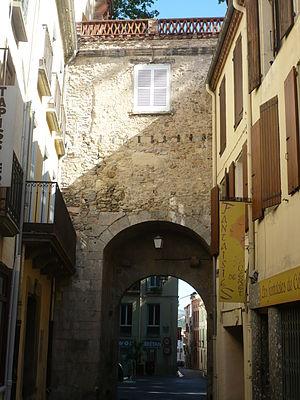
Façade intérieure du Portal de France à Céret
Le portal de France est un élément des anciennes fortifications de la commune de Céret, dans les Pyrénées-Orientales.